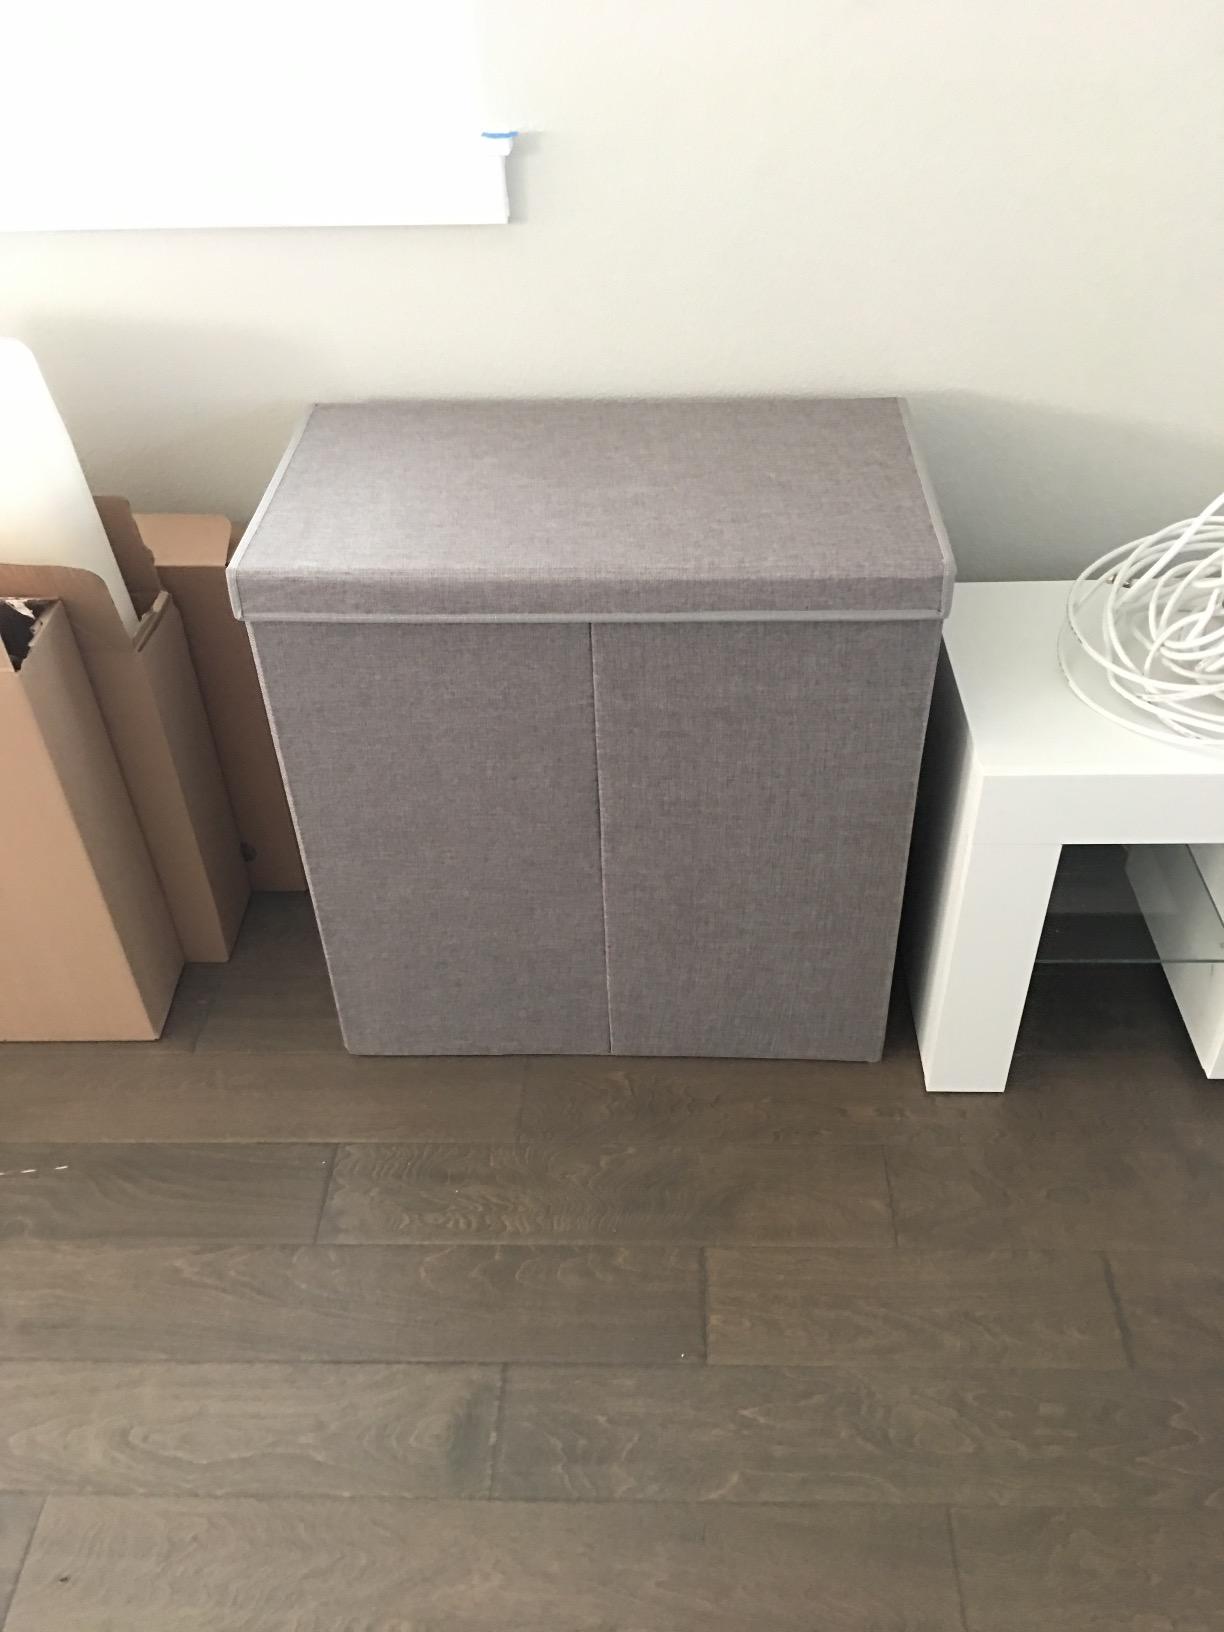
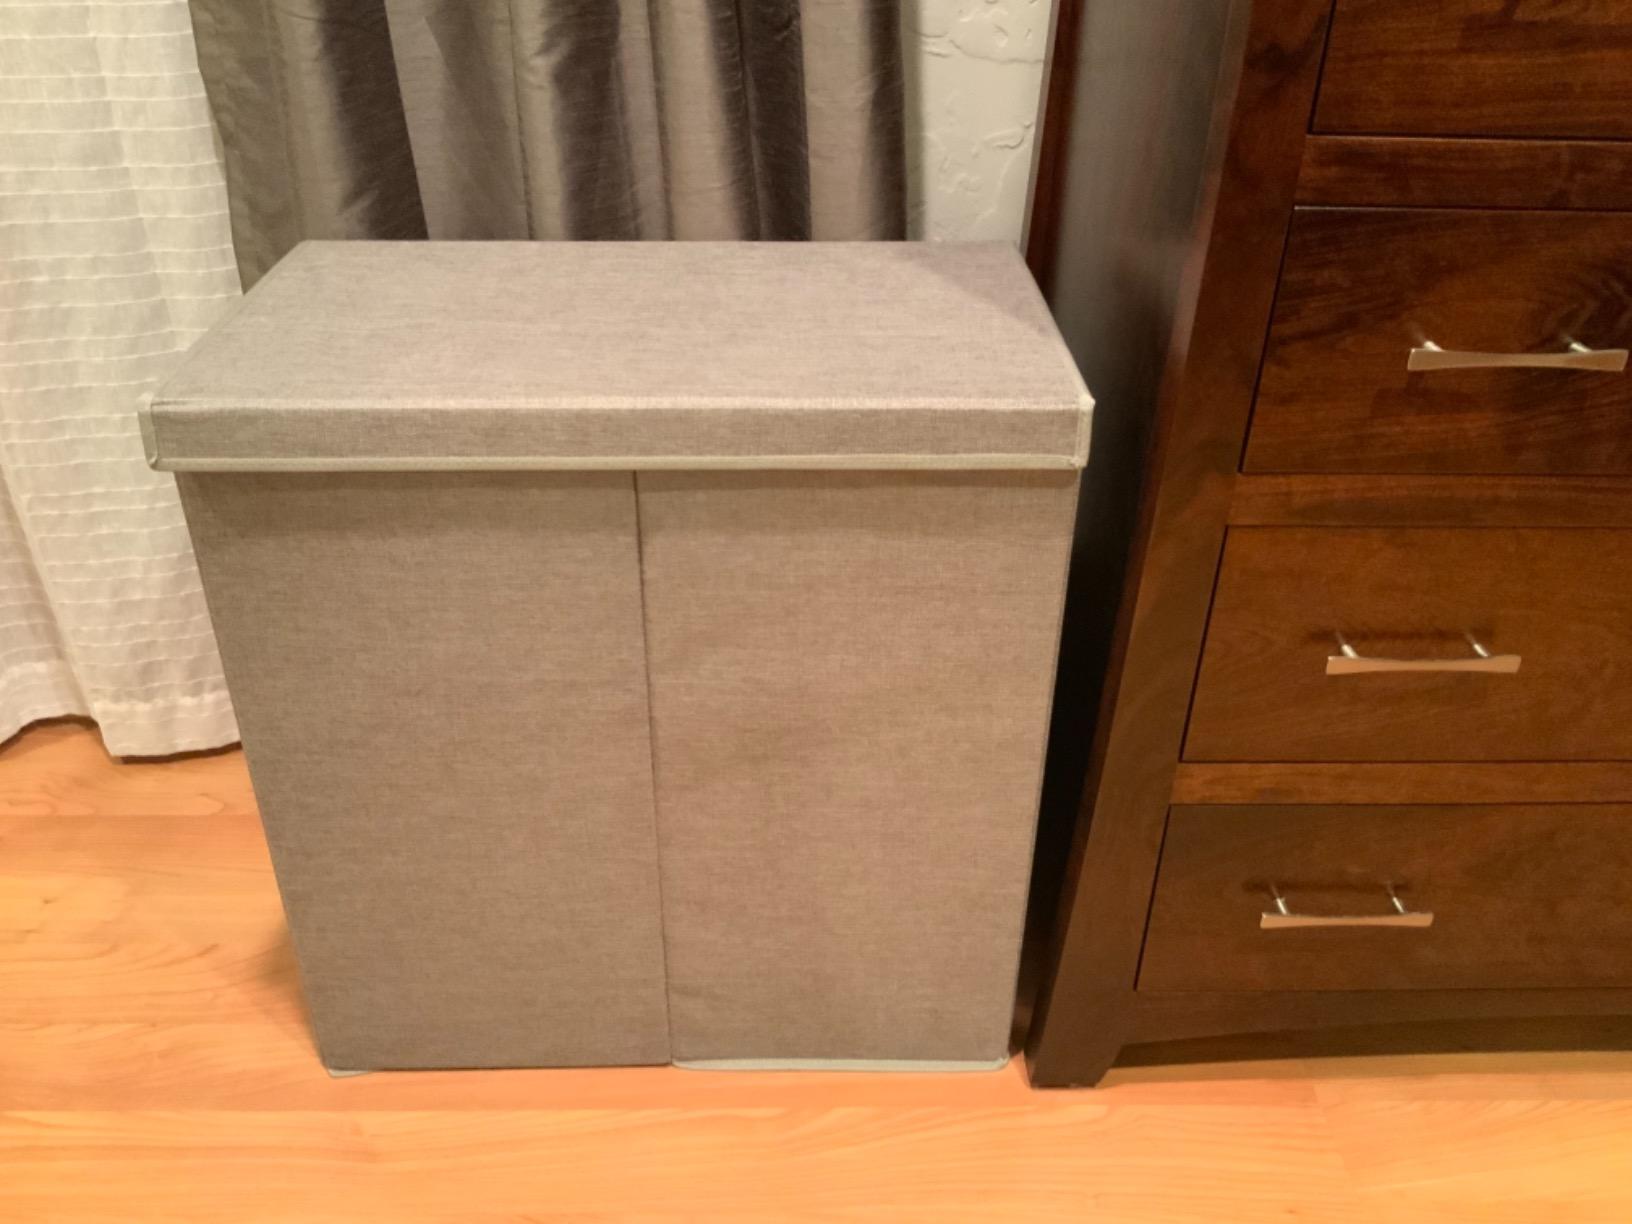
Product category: items_hamper
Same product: yes